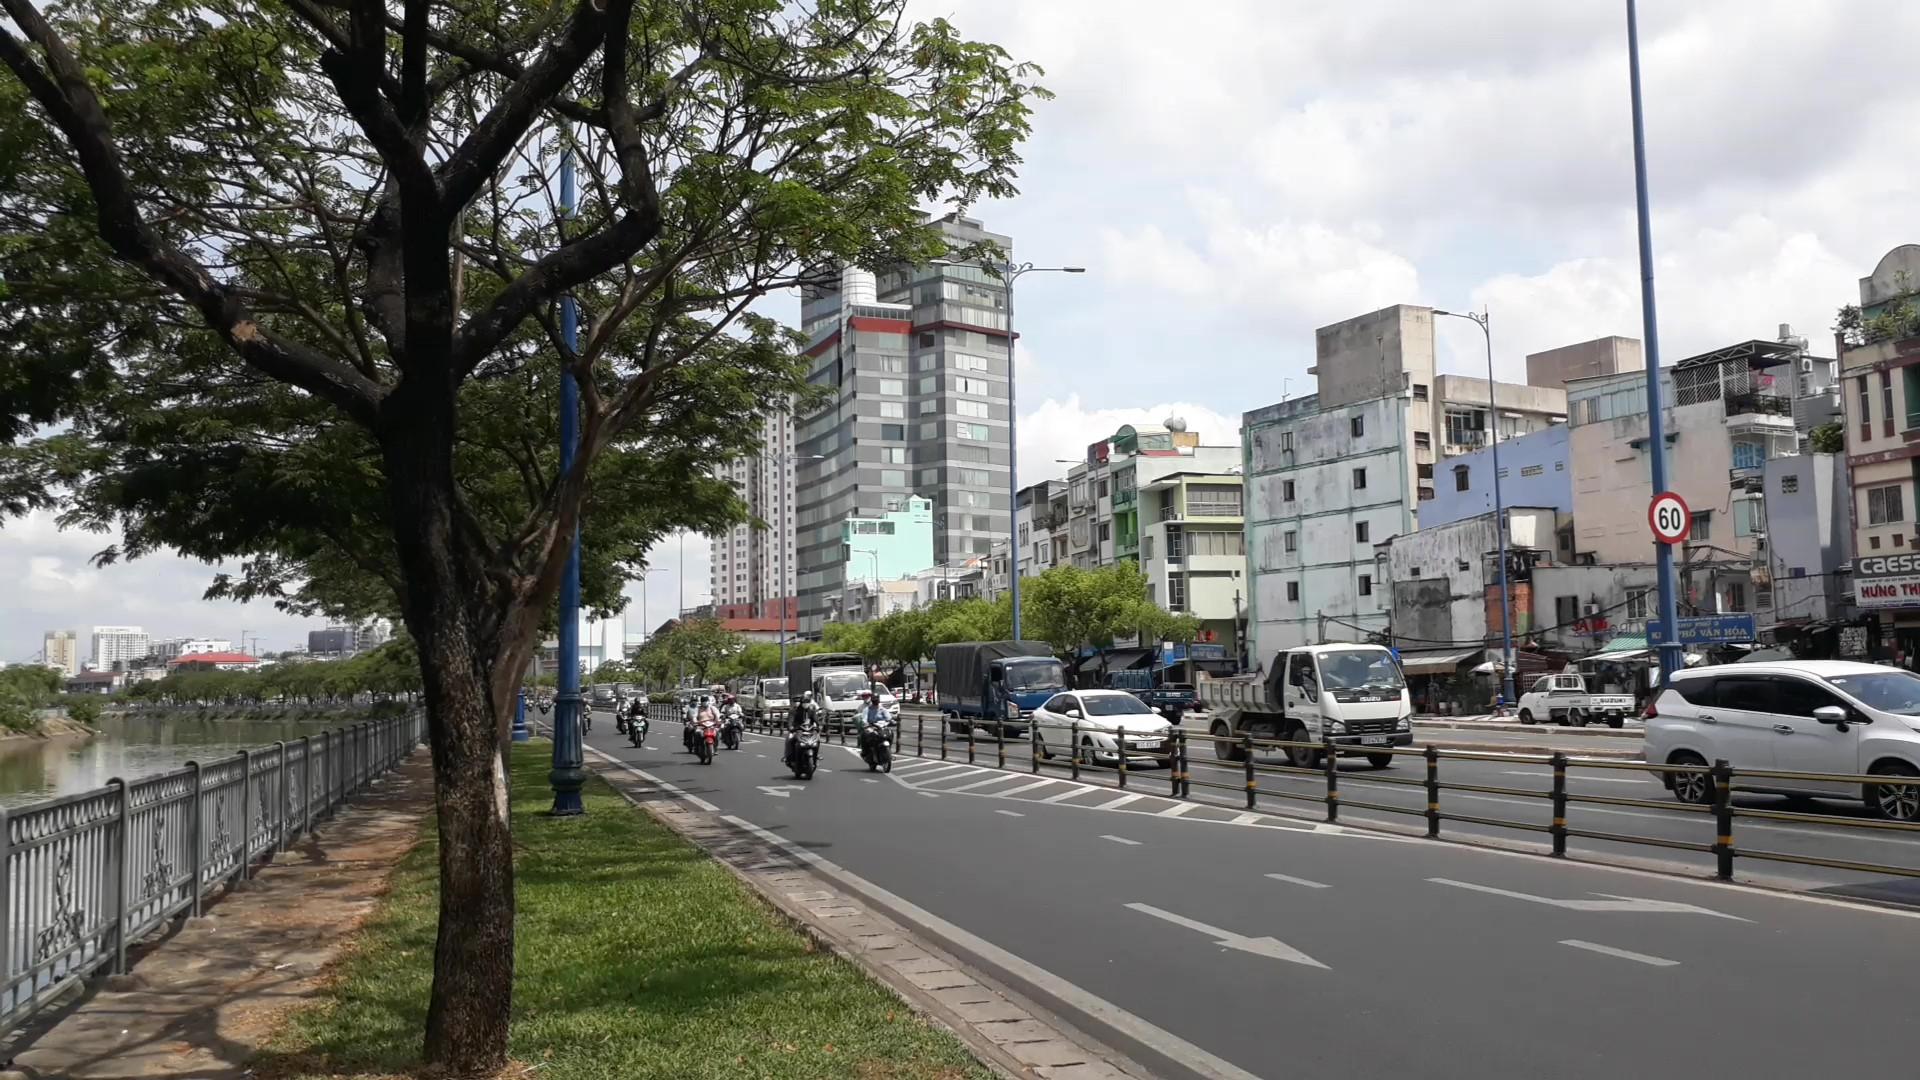
ở trên đường có sự xuất hiện của nhiều phương tiện giao thông